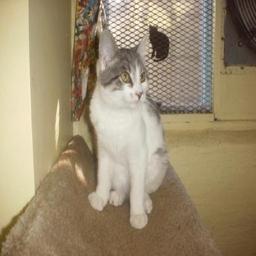
Animal: cats